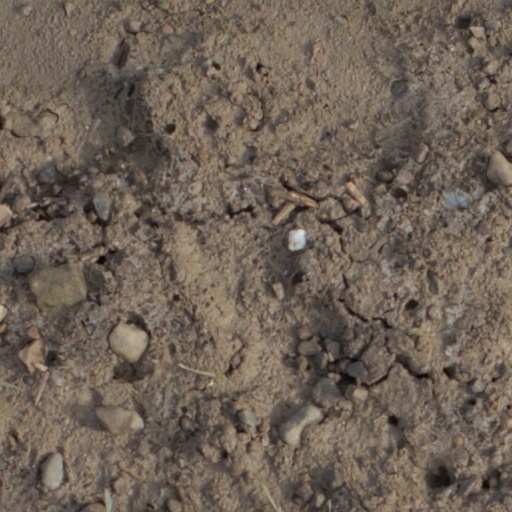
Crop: wheat